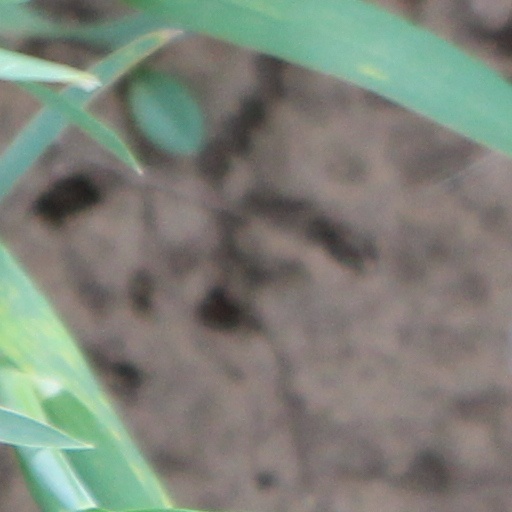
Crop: wheat